Ankur Vikal

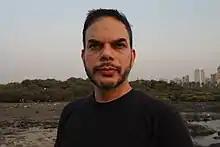

He graduated from the National School of Drama (NSD), New Delhi in 2000, after studying Architecture at Maharaja Sayajirao University of Baroda. He has acted with the Motley Theatre Group in plays such as "Manto Ismat Haazir Hain", "Safed Jhooth Kaali Shalwar", "Katha Kollage II", "All Thieves"," The Caine Mutiny Court-Martial", and "Salome". His film career began with the Indian ground-breaking film "Mango Soufflé", followed by the highly acclaimed films "Maqbool" and "Missed Call".